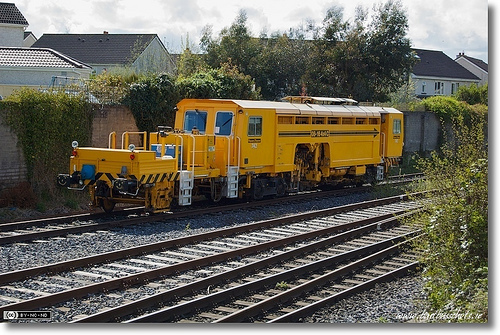
user: Given an image and a question. Answer the question in a short answer. Question: What type of locomotive is this? Short Answer:
assistant: yellow